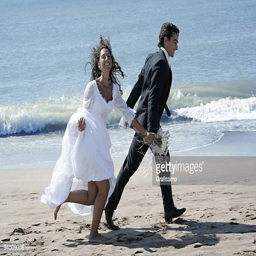
person and groom running at the beach